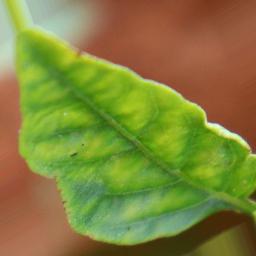
Label: nutritional